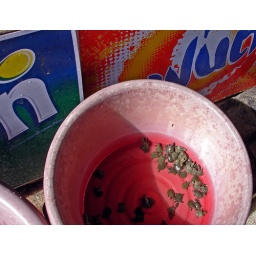
this was near a river taxi station. the turtles could be purchased to be released into the river - for good luck.bangkokoctober